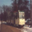
Label: streetcar